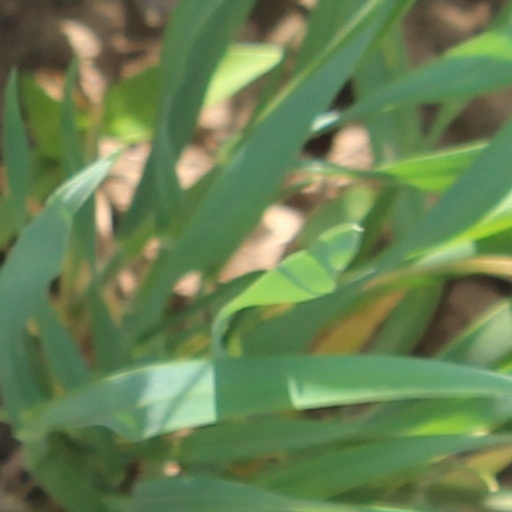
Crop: wheat